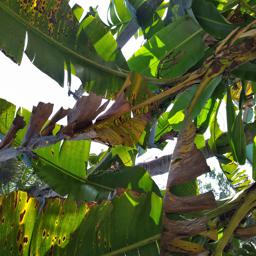
Label: JAHAJI LEAF